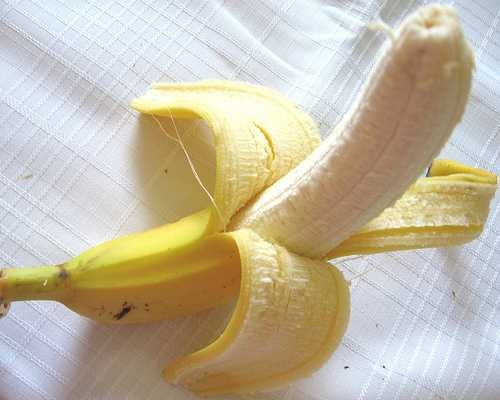
Label: Banana